Confessions of an Actor

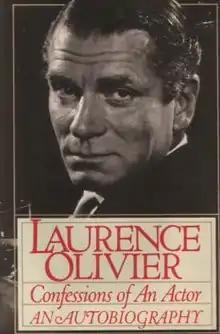
Hardcover Cover

Confessions of an Actor is Laurence Olivier's autobiography. It was published in 1982, seven years before the actor's death.